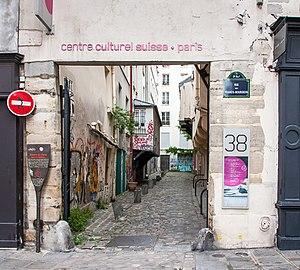
Le Centre culturel suisse est l'antenne en France de Pro Helvetia, la fondation suisse pour la culture. Inauguré en 1985, il est situé à Paris au 32 et 38 de la rue des Francs-Bourgeois. Le Centre culturel suisse a pour vocation de faire connaître en France une création contemporaine helvétique ouverte sur le monde, d’y favoriser le rayonnement des artistes suisses, et de promouvoir les échanges entre les scènes artistiques suisses et françaises. Le Centre culturel suisse est une antenne de Pro Helvetia, Fondation suisse pour la culture.
Les panneaux « Histoire de Paris » sont des panneaux d'information installés dans les rues de Paris devant certains des monuments parisiens.